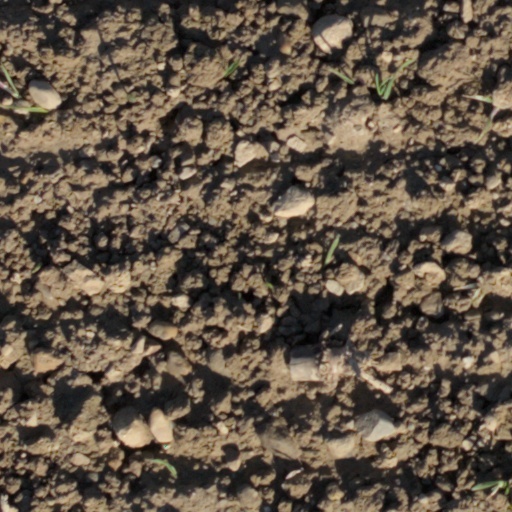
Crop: wheat